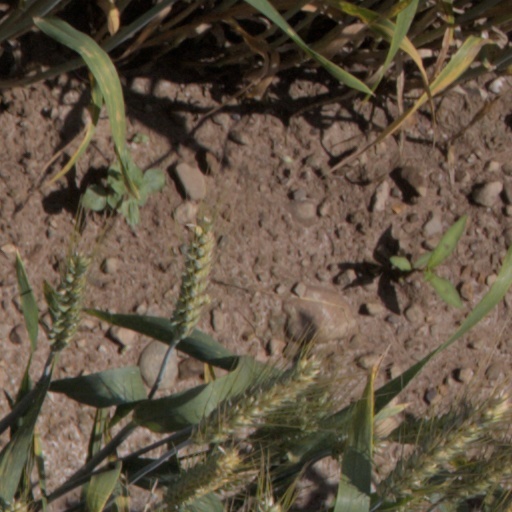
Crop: wheat